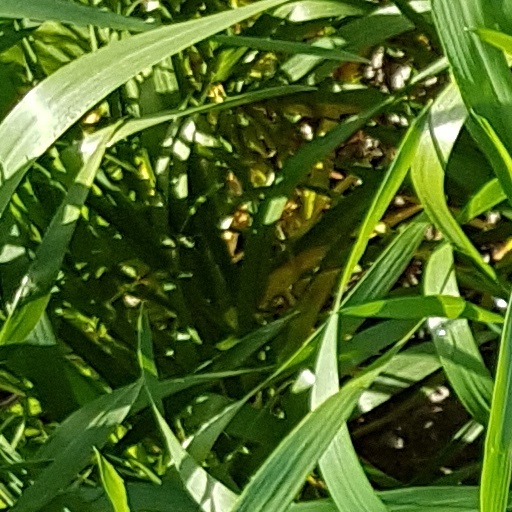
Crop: wheat